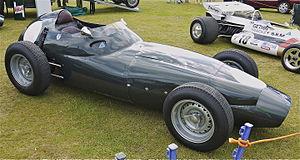
Le Grand Prix automobile de Monaco 1956, disputé sur le circuit de Monaco le 13 mai 1956, est la cinquantième épreuve du championnat du monde de Formule 1 courue depuis 1950 et la deuxième manche du championnat 1956.
Le Grand Prix de France 1958, disputé sur le circuit de Reims-Gueux le 6 juillet 1958, est la soixante-dixième épreuve du championnat du monde de Formule 1 courue depuis 1950 et la sixième manche du championnat 1958.
Le Grand Prix d'Argentine 1960, disputé sur le circuit Oscar Alfredo Galvez le 7 février 1960, est la quatre-vingt-cinquième épreuve du championnat du monde de Formule 1 courue depuis 1950 et la première manche du championnat 1960.
Le Grand Prix des Pays-Bas 1959, disputé sur le circuit de Zandvoort le 31 mai 1959, est la soixante-dix-huitième épreuve du championnat du monde de Formule 1 courue depuis 1950 et la troisième manche du championnat 1959.
Le Grand Prix du Portugal 1958, disputé dans la ville de Porto sur le circuit de Boavista le 24 août 1958, est la soixante-treizième épreuve du championnat du monde de Formule 1 courue depuis 1950 et la neuvième manche du championnat 1958.
Le Grand Prix de Grande-Bretagne 1956, disputé sur le circuit de Silverstone le 14 juillet 1956, est la cinquante-quatrième épreuve du championnat du monde de Formule 1 courue depuis 1950 et la sixième manche du championnat 1956.
Le Grand Prix des Pays-Bas 1958, disputé sur le circuit de Zandvoort le 26 mai 1958, est la soixante-septième épreuve du championnat du monde de Formule 1 courue depuis 1950 et la troisième manche du championnat 1958.
Le Grand Prix de Monaco 1957, disputé sur le circuit de Monaco le 19 mai 1957, est la cinquante-huitième épreuve du championnat du monde de Formule 1 courue depuis 1950 et la seconde manche du championnat 1957.
Le Grand Prix d'Allemagne 1958, disputé sur le Nürburgring le 3 août 1958, est la soixante-douzième épreuve du championnat du monde de Formule 1 courue depuis 1950 et la huitième manche du championnat 1958. La course est également ouverte aux monoplaces de Formule 2, qui bénéficient d'un classement séparé.
Le Grand Prix de France 1956, disputé sur le circuit de Reims-Gueux le 1ᵉʳ juillet 1956, est la cinquante-troisième épreuve du championnat du monde de Formule 1 courue depuis 1950 et la cinquième manche du championnat 1956.
Le Grand Prix de Monaco 1958, disputé sur le circuit de Monaco le 18 mai 1958, est la soixante-sixième épreuve du championnat du monde de Formule 1 courue depuis 1950 et la seconde manche du championnat 1958.
Le Grand Prix de Grande-Bretagne 1957, disputé sur le circuit d'Aintree le 20 juillet 1957, est la soixante-et-unième épreuve du championnat du monde de Formule 1 courue depuis 1950 et la cinquième manche du championnat 1957. Il a également reçu le titre de Grand Prix d'Europe.